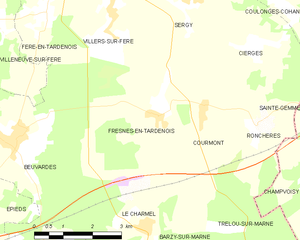
Carte des communes françaises: Fresnes-en-Tardenois